Derbyshire and Staffordshire extension

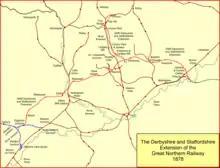
The Derbyshire and Staffordshire extension lines of the Great Northern Railway

The first railway in Nottingham opened in 1839 when the Midland Counties Railway inaugurated a line from Derby. In 1844 the Midland Counties Railway amalgamated with others and formed the Midland Railway. The MR built a new station at Nottingham on the present-day site, opening it in 1848, and the company expanded considerably in the following years, and for some time was the dominant railway company in the general area.